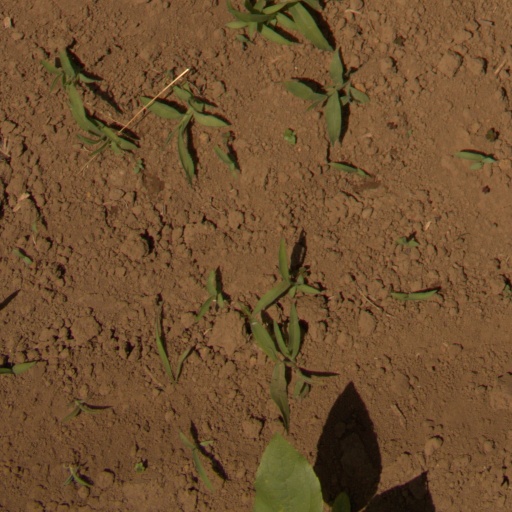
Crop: Jerusalem artichoke